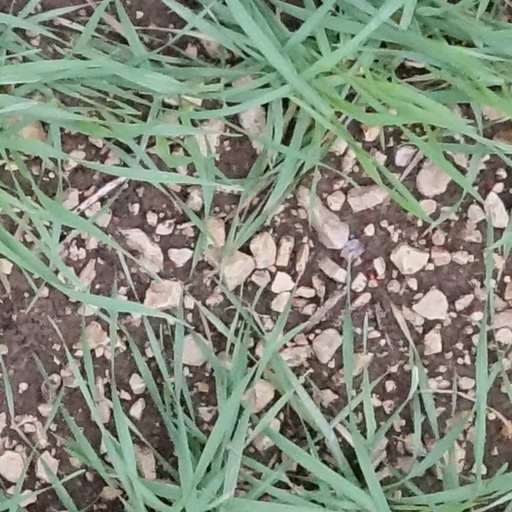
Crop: wheat